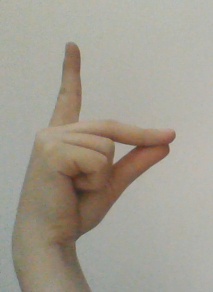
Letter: ta